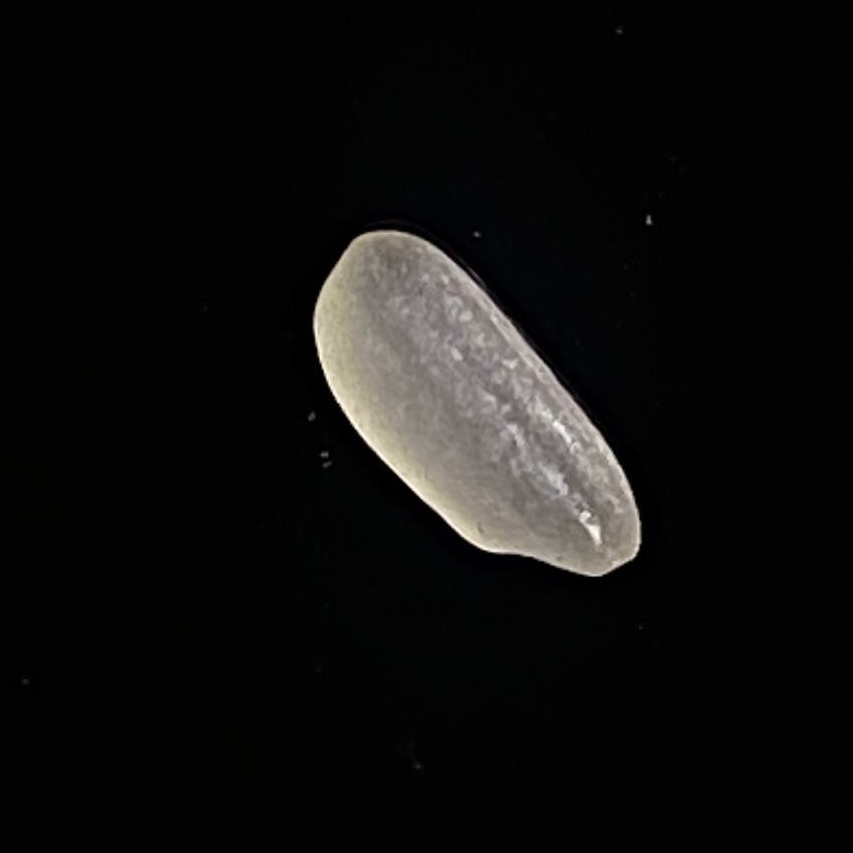
Rice variety: Paijam